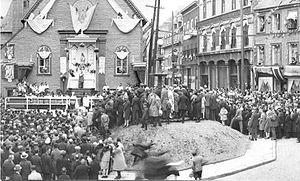
Messe extérieure, Notre-Dame-des-Victoires, congrès marial, 1929
Cet article traite des événements qui se sont produits durant l'année 1929 au Québec.